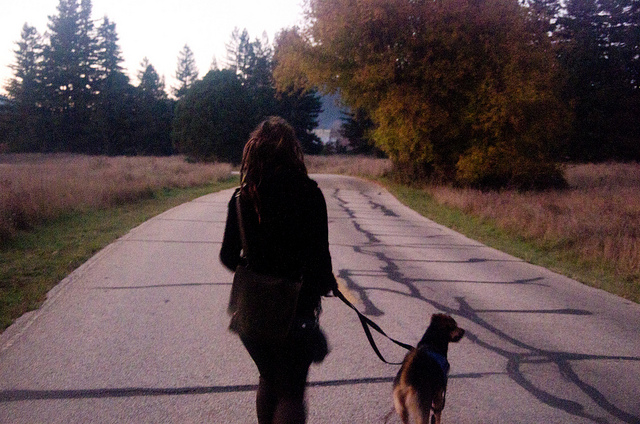
user: Given an image and a question. Answer the question in a short answer. Question: Which would be the best place to do this activity? Short Answer:
assistant: park